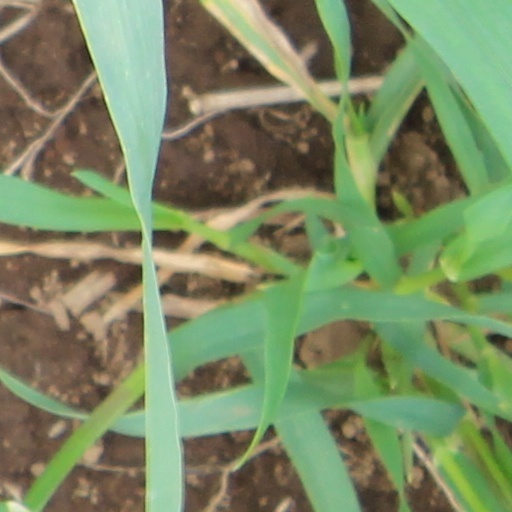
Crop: wheat